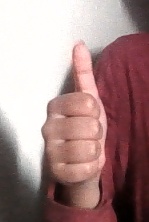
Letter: aleff